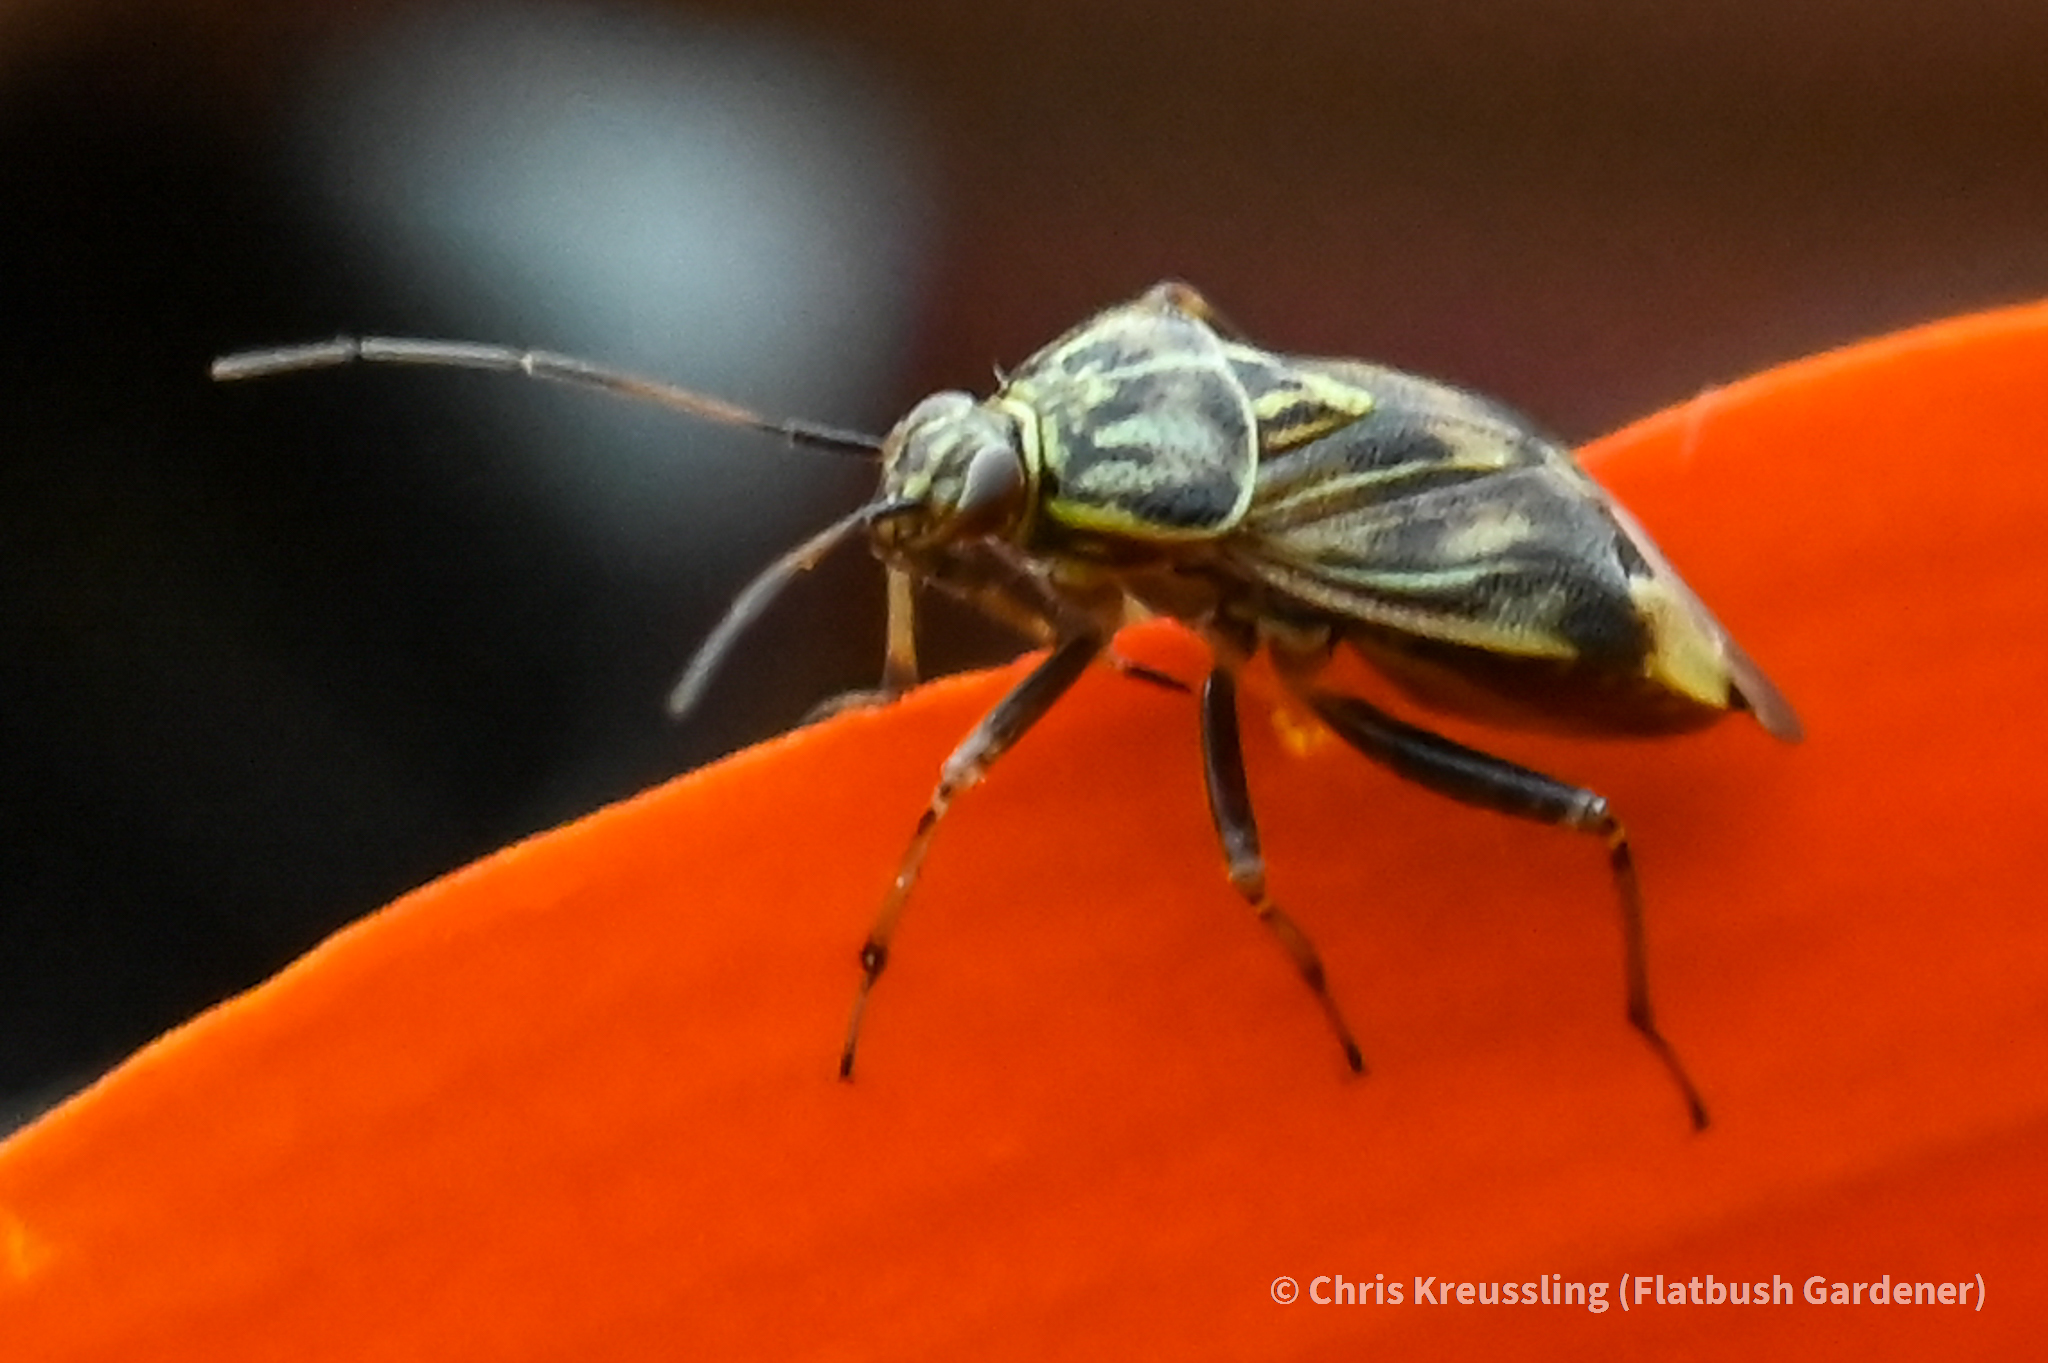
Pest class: lygus_bug